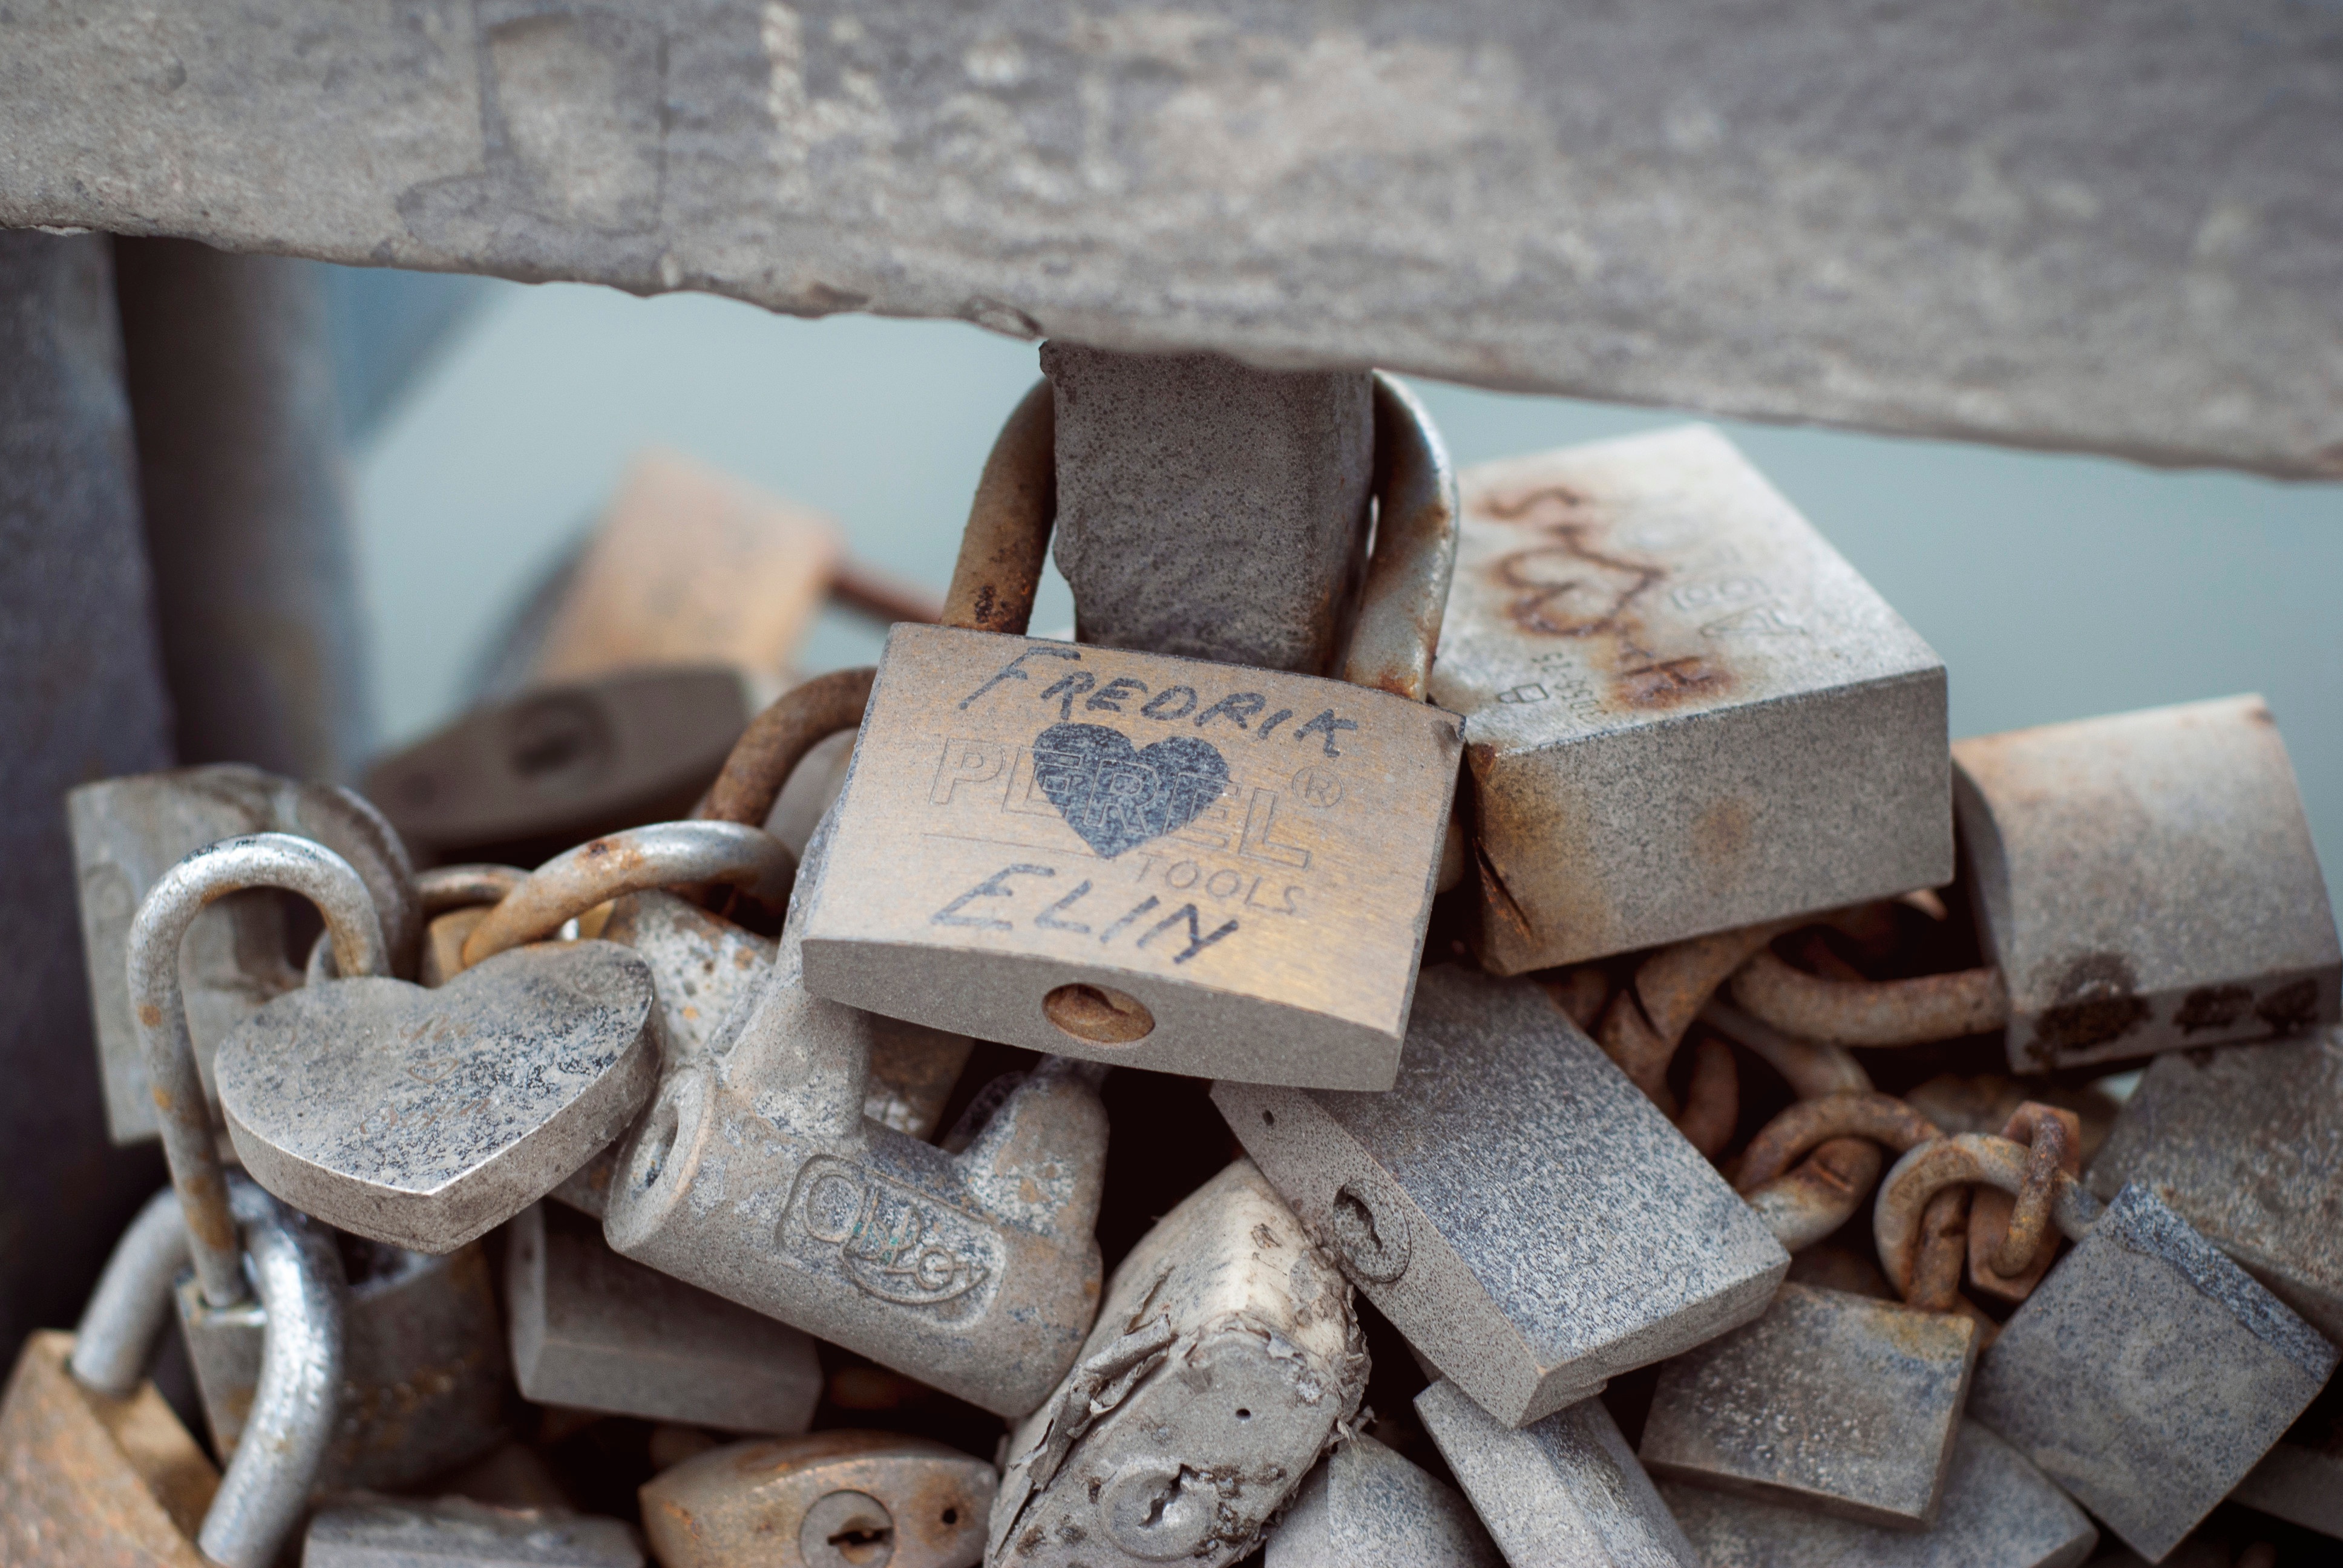
wood, material, art, scrap